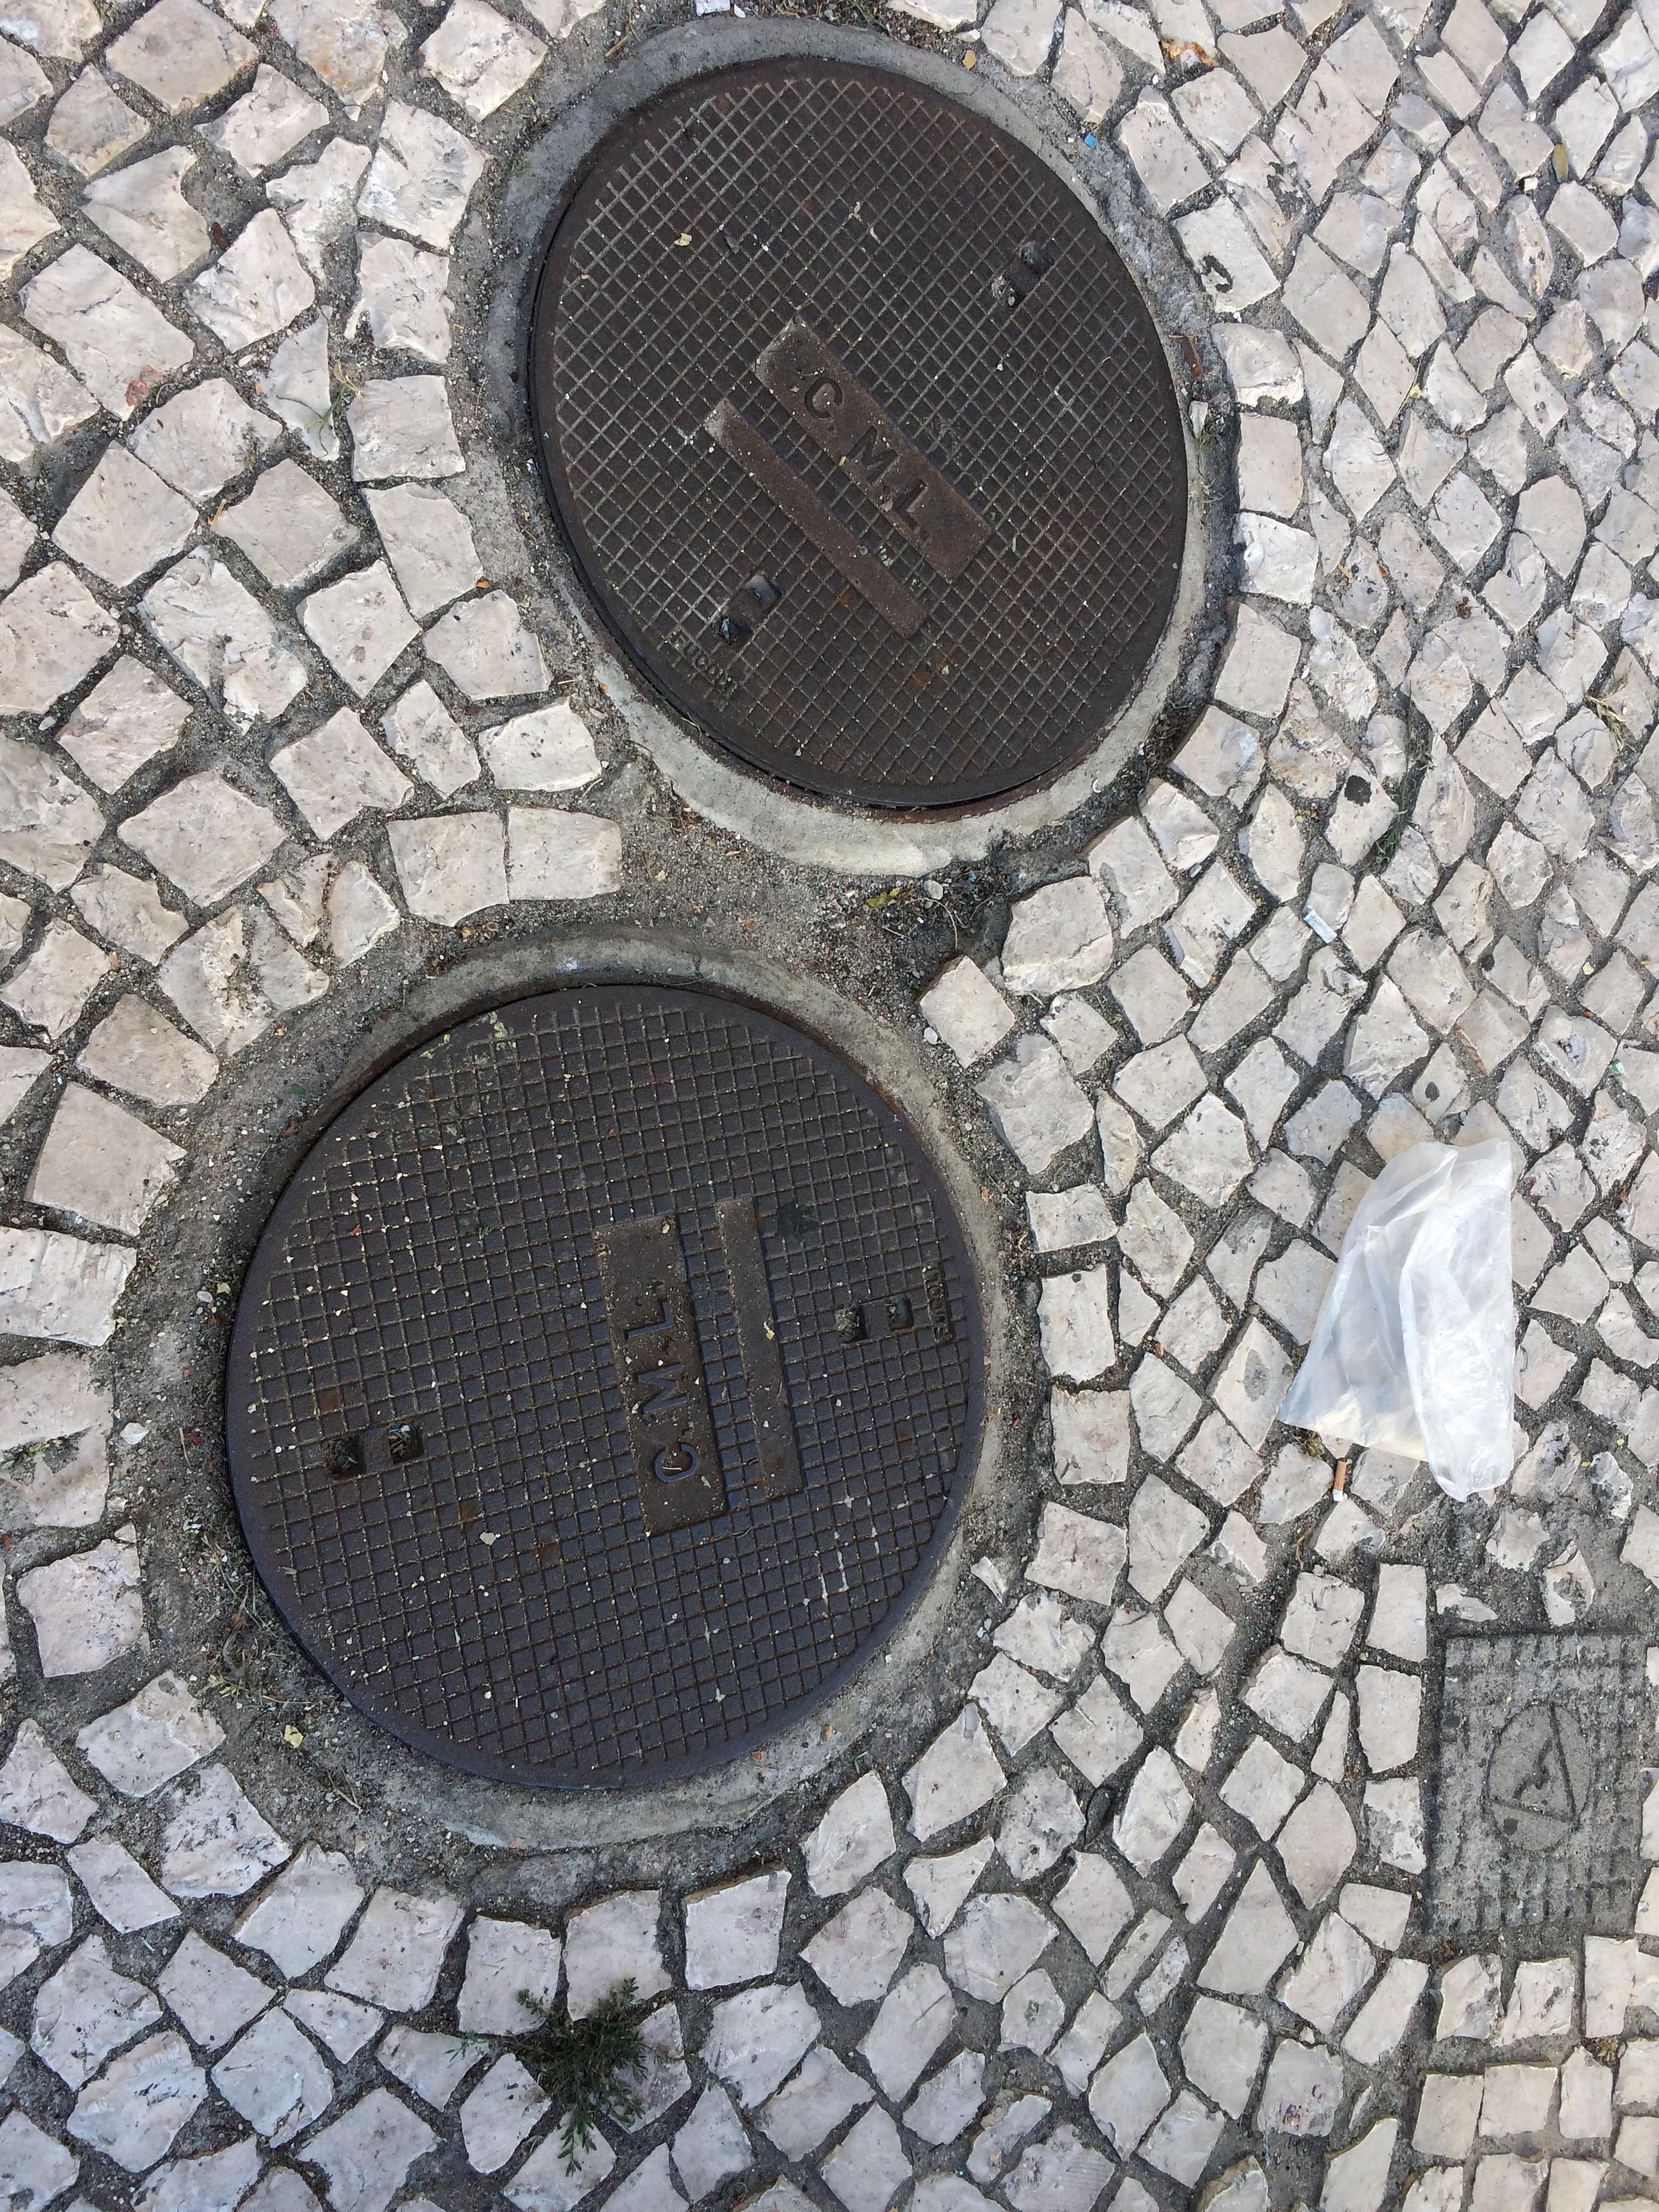
Object: Plastic film (Plastic bag & wrapper)

Object: Cigarette (Cigarette)

Object: Cigarette (Cigarette)